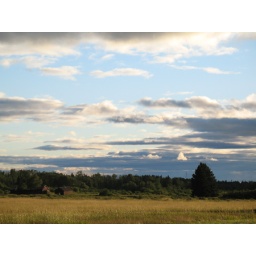
Old barn with a tree growing the middle through a hole in the roof. Next year I'll get closer.